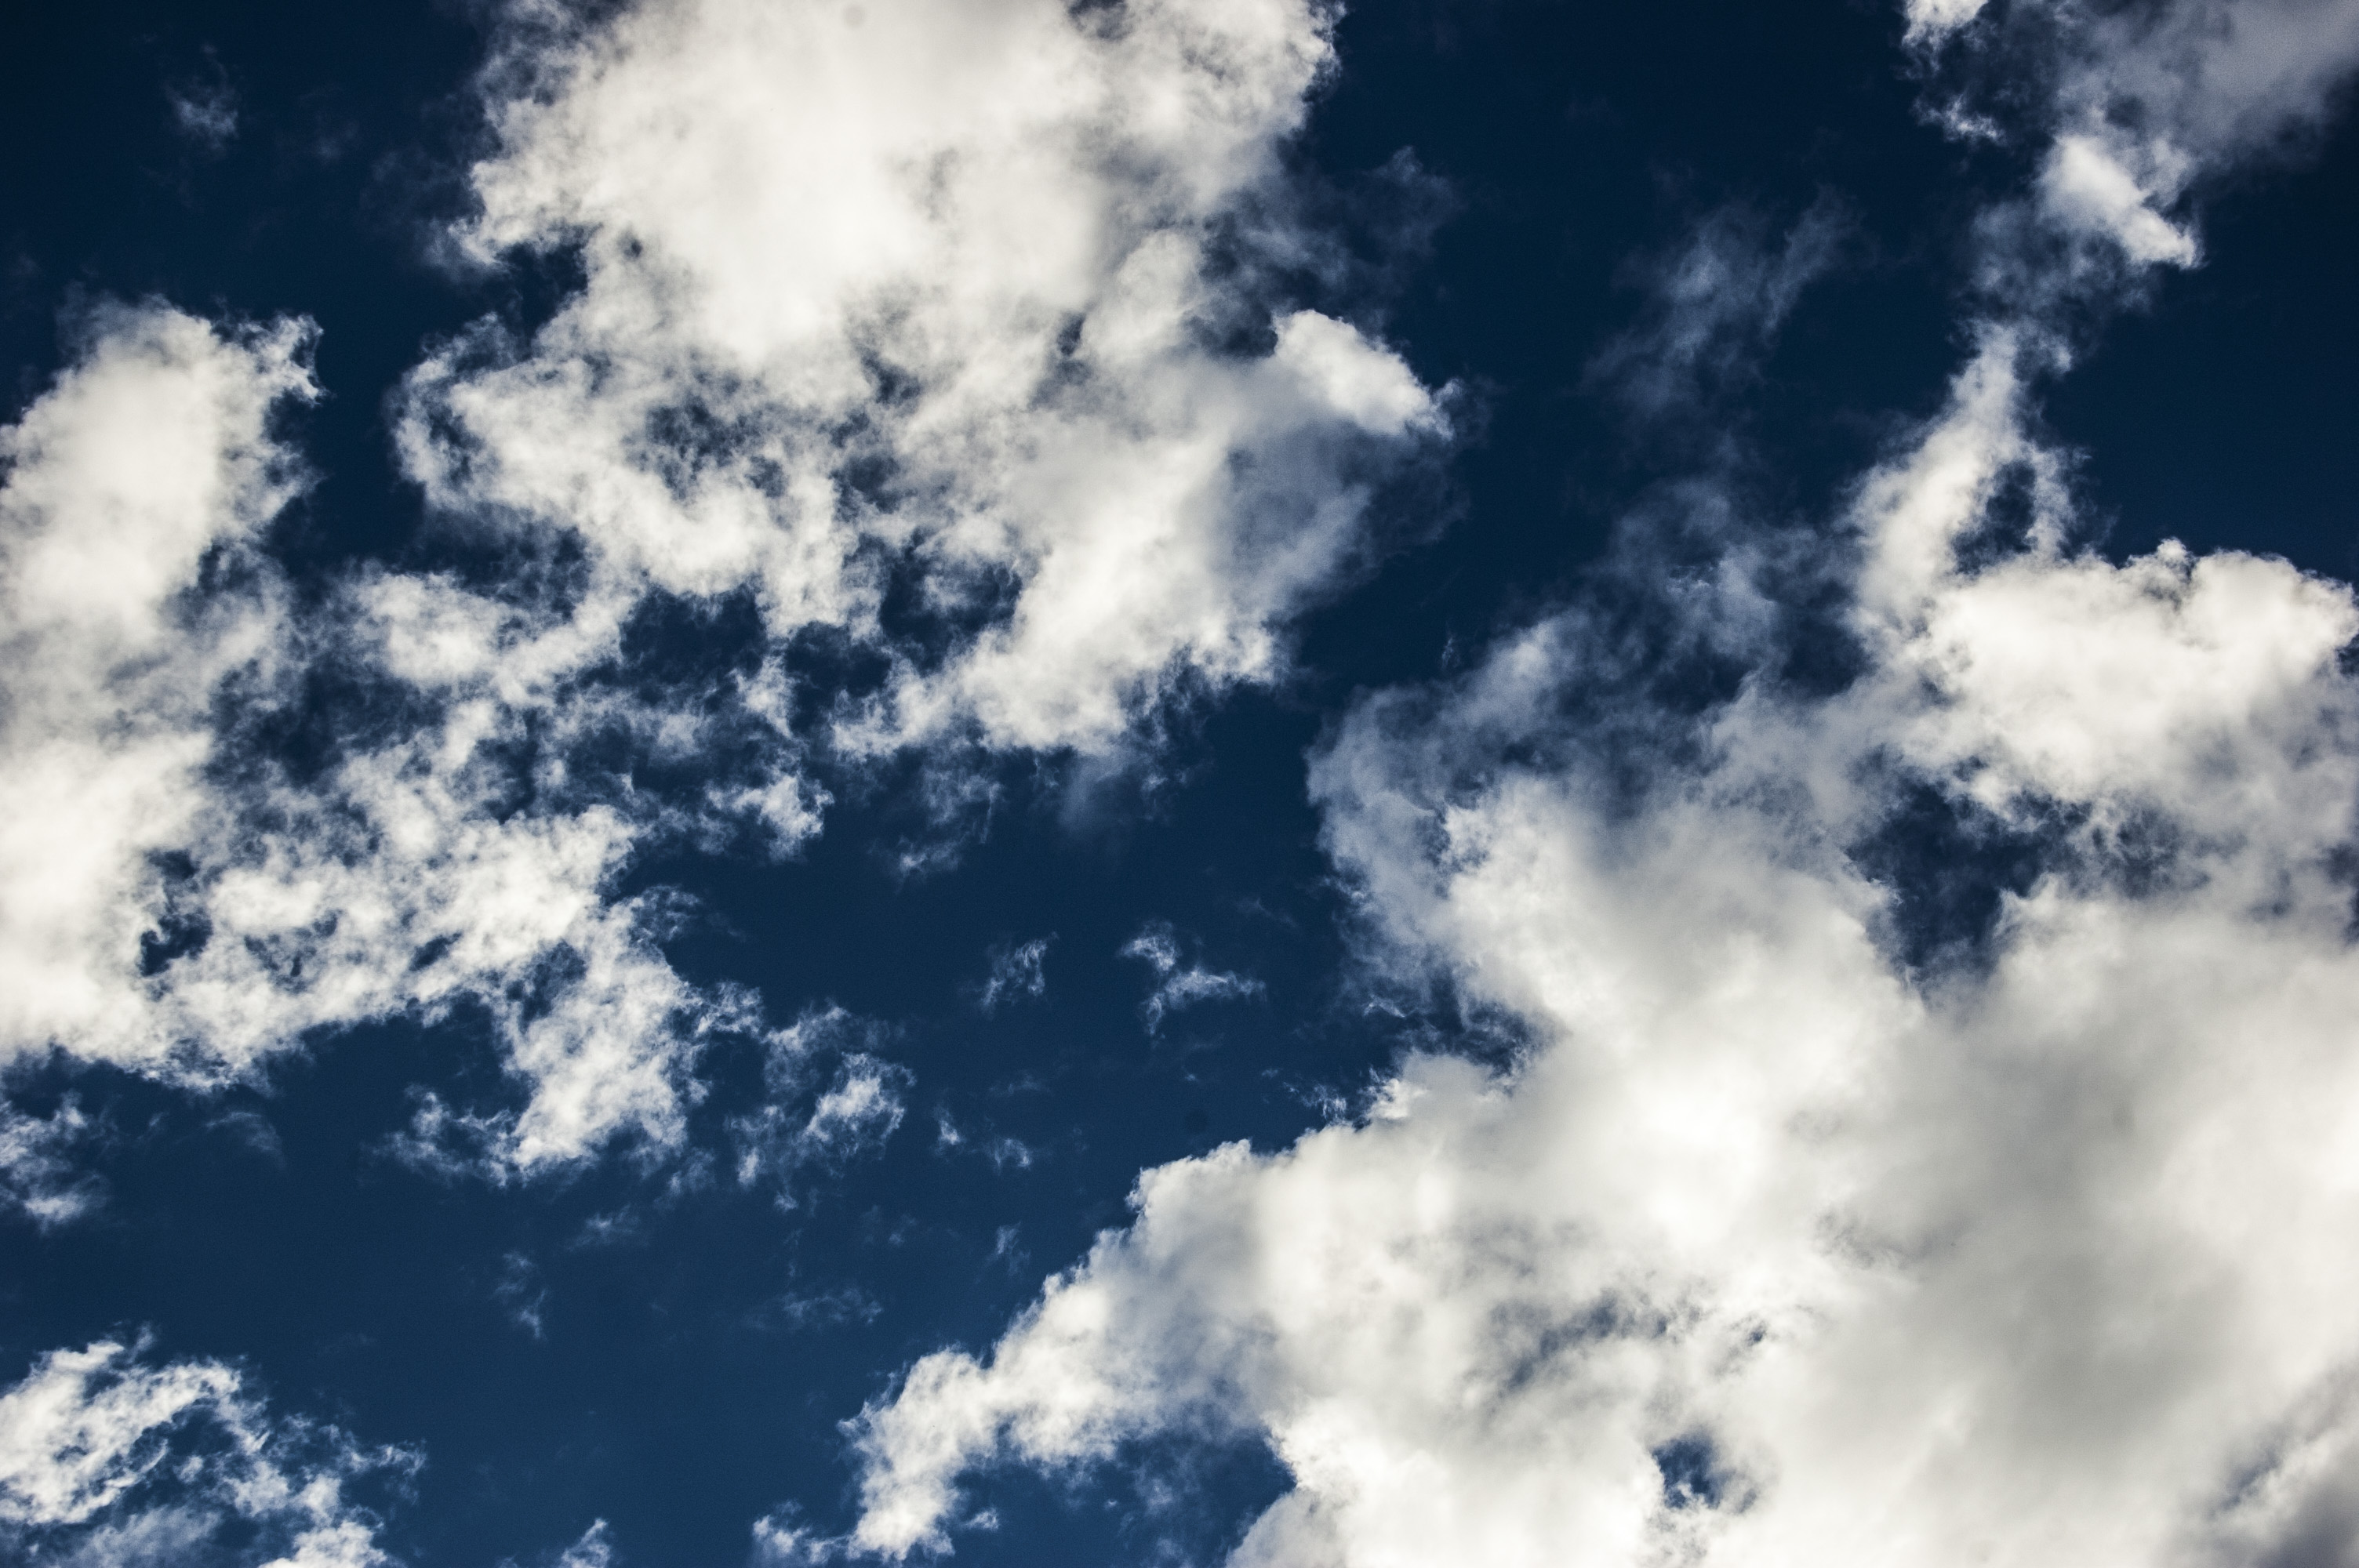
cloud, sky, sunlight, atmosphere, daytime, cumulus, blue, clouds, meteorological phenomenon, atmosphere of earth